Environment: real
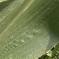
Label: healthy